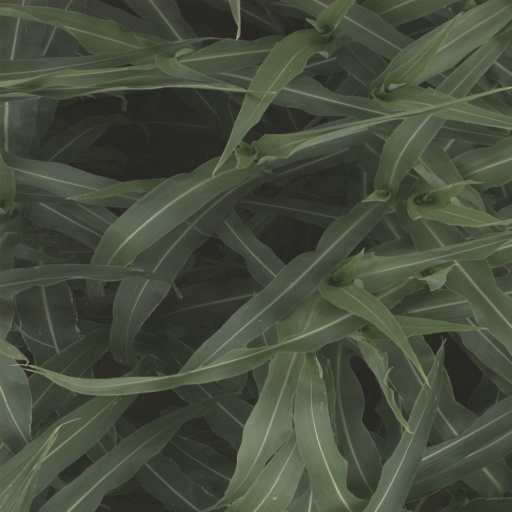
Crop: sorghum